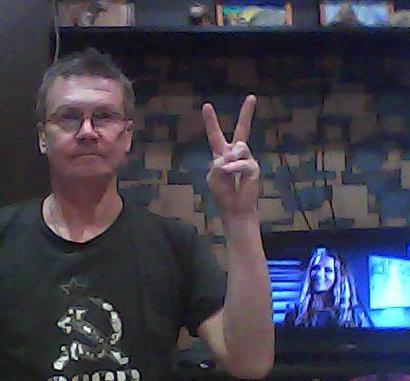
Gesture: peace